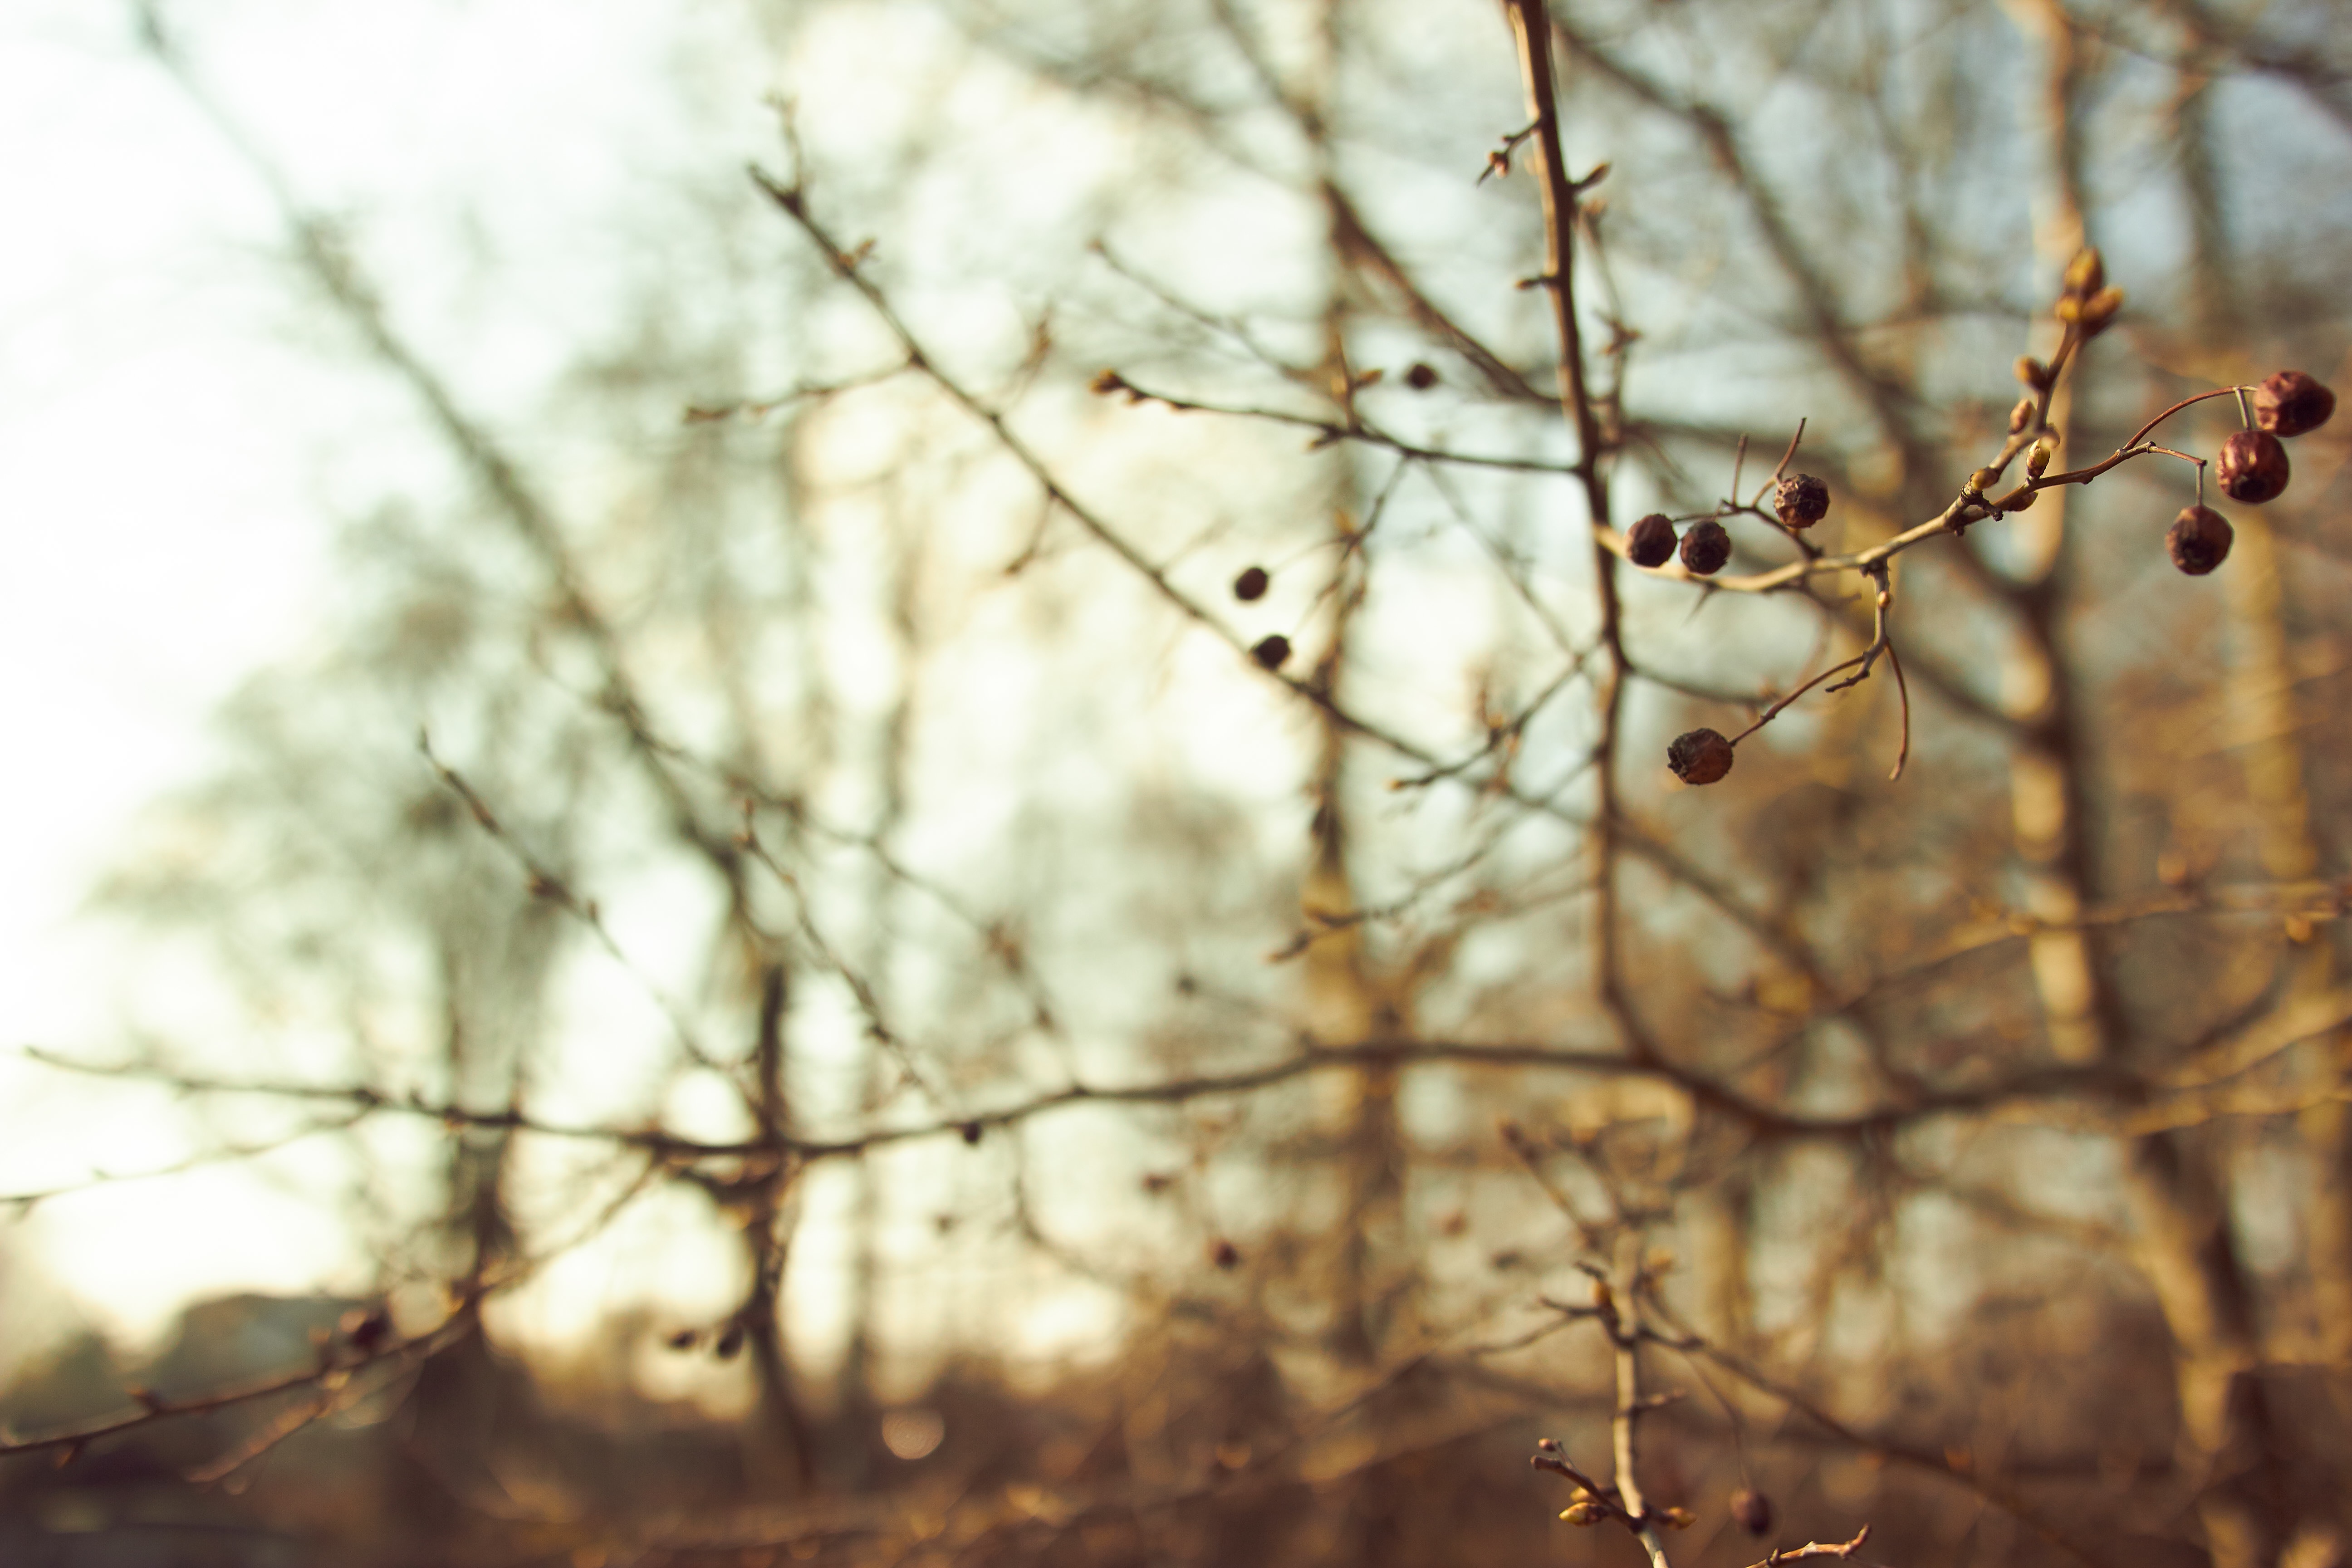
tree, nature, branch, blossom, winter, plant, photography, sunlight, morning, leaf, flower, spring, autumn, flora, season, twig, woody plant